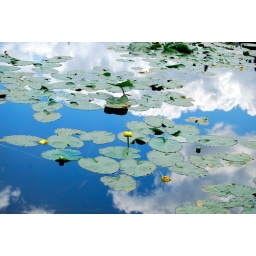
beautiful lake in big horn mountains